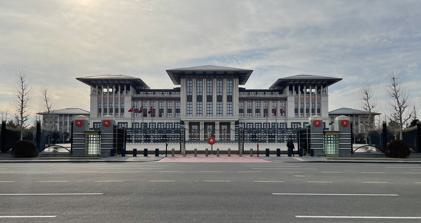
Building: Presidential Complex (Turkey)
Country: Turkey
Year built: 2014
Residence of the President of the Republic of Turkey Presidential Complex Cumhurbaşkanlığı Külliyesi The Presidential Complex in Ankara General information Town or city Ankara Country Turkey Coordinates 39°55′51″N 32°47′56″E / 39.9308°N 32.7989°E / 39.9308; 32.7989 Opened 29 October 2014 Cost ~US$1.2 billion Grounds 150,000 sqm Known for Presidential use The Presidential Complex ( Turkish : Cumhurbaşkanlığı Külliyesi ) is the presidential residence of the Republic of Turkey . The complex is located in the Beştepe neighborhood of Ankara , inside the Atatürk Forest Farm . In accordance with President Recep Tayyip Erdoğan 's "New Turkey" concept, it was envisaged that the Çankaya Presidential Mansion would become the prime ministerial complex and the president would move to the newly built palace. It was formally inaugurated as the official residence of the president by Erdoğan on the country's Republic Day , 29 October 2014. President Erdoğan proposed to call the new presidential residence Cumhurbaşkanlığı Külliyesi , referring to a traditional complex centered on a mosque. This was formally adopted as the residence's official name on 3 July 2015. The building cost was double the initial estimate of more than US$600 million. The Presidential Complex is home to the country's largest library with five million books. History The ground plan for the Presidential Complex started in 2011. The Council of Ministers decided that the Gazi compound should be turned into an "Urban Transformation and Development Project Area" for the purpose of constructing a Prime Ministry Building in 2012. Soon after, the construction of the project started with the cooperation of the Ministry of Culture and Tourism , the Ministry of Environment and Urbanization , the Ministry of Forestry , the Housing Development Administration TOKİ , Ankara Metropolitan Municipality and the Cultural and Natural Heritage Preservation Board. On September 2, 2014, it was announced that the complex will function as the official residence of the Turkish Presidency , and that the Çankaya Mansion (the previous Presidential residence) will serve as the official residence of the Prime Minister . The inaugural opening of the complex was on the 91st anniversary of the founding of the republic of Turkey on October 29, 2014. The complex was bombed on 15 July 2016 as part of the failed coup d'état attempt . Design influences The buildings inside the complex are designed in accordance with Seljuk and Ottoman architectural traits, forming a synthesis. According to Turkish media, the design of one of the offices is based on the White House 's oval office . Construction The building was constructed inside the Atatürk Forest Farm (AOÇ), which was established by Mustafa Kemal Atatürk in 1925. In 1937, President Atatürk, acting as the Mareşal , donated the farm to the state. In 1992 the farm was designated a first-degree protected site meaning that no construction should be done within its territory. On 4 March 2014, an administrative court in Ankara ordered the suspension of the palace's construction. The suspension order was supported by the Turkish Council of State on 13 March. Erdoğan ignored the decision, saying "Let them tear it down if they can. They ordered suspension, yet they can't stop the construction of this building. I'll be opening it; I'll be moving in and using it". Finance minister Mehmet Şimşek , quoted by Turkey's Hürriyet newspaper, said the construction cost of the palace would be 1.37bn ₺ ($615m), most of which had already been spent, but another $135m had been budgeted for it in 2015. In December 2014, Turkey's state-owned Housing Development Administration ( TOKİ ) refused to divulge the actual construction cost on the grounds that releasing the information could hurt Turkey's economy, citing Article 17 of the Law on the Provision of Information. Tezcan Candan, head of the Turkish Chamber of Architects' Ankara branch, said the final cost could be over 5 billion lira. The government has been criticised for the presidential palace due to its high cost and lavish furnishings. Opposition parties have ramped up their objection to Turkey's presidential palace, set to cost more than half a billion US dollars. The complex was pejoratively called Ak Saray (meaning "White Palace") as a reference to Erdoğan's Justice and Development Party (AKP). Due to its construction being barred by the courts yet continuing regardless and alleged corruption, it is regularly referred to by some opposition politicians and supporters as the Kaçak Saray (meaning "Illegal Palace"). According to the Ankara branch of the Chamber of Architects, the cost of the imported window glass is more than TL 700 million. The figure, based on estimates provided by glass suppliers on the cost of glass with similar qualities, is about half of the total official cost of the entire palace, TL 1.37 billion. There was also controversy due to the extensive use of imported marble at Euro 3,000 per square meter. According to a statement released by the Ankara branch of the Union of Chambers of Turkish Engineers and Architects (TMMOB), Bizassa marble imported from Italy will be used to decorate pools, bathhouses, saunas, and spas within the palace. The presidential palace had a natural gas bill of TL 2.4 million between October 2014 and May 2015, according to records released to the public. TMMOB also claims that 63 elevators and a number of carpets in the palace cost a total of TL 31.2 million, while gold-inlaid glasses found at the palace reportedly cost TL 1,000 each. Critics call the lavishness a waste of budgetary funds while Erdoğan has shrugged off the criticism, insisting that the palace, which he said will be called the "Presidential Complex", boosts Turkey's reputation. As of 2023, the Turkish Presidential Complex spent 1.08 billion Turkish liras ($39 million) in the first six months of 2023 for public procurement, 20 times more than the entire year of 2022. On 10 July 2015, the Turkish Council of State found that the construction of the palace violated the law and ordered it to be vacated. However, the Presidency has stated that the decision is ultra-vires , citing Article 105(2) of the Constitution , which reads "No appeal shall be made to any judicial authority, including the Constitutional Court , against the decisions and orders signed by the President of the Republic on his/her own initiative". First guests The inaugural opening of the presidential residence was on the 91st anniversary of the Republic. On the occasion of the celebrations of the Republic Day , the president welcomed officials of all branches of the government . Pope Francis was the first head of state hosted at the new Presidential Palace on 28 November 2014, during his visit to Turkey. Turkish architects had called on the Pope not to attend the ceremony at the "unlicensed" Presidential Complex. On 1 December 2014, Russian President Vladimir Putin was the second foreign guest welcomed with a ceremony in front of the new palace. Exhibitions On occasion of the Turkish Quit Smoking Day on the 9th February 2016, the palace hosted a collection of over 215 cigarette boxes, which Erdoğan had collected from people he compelled to quit smoking. Erdogan is well known to be an anti-smoking activist and compelled politicians to quit smoking as well as ordinary people he met on the street. The "Presidency's Scissors collection" was announced as the largest scissors collection in the world in October 2022. In it, about 800 scissors Erdogan had used in inauguration ceremonies were on display. Erdogan began to collect inaugurational scissors in 2007, older ones were provided by project administrators. Buildings in the Presidential Complex The complex consists of the main building and two support buildings to be used for meetings with visiting heads of state and dignitaries. It covers an area of 300,000 m 2 (3,200,000 sq ft). Inspired by Seljuk architecture, the Presidential Complex has guesthouses, a botanical garden, a situation room with satellite and military communications systems, bunkers able to withstand biological, nuclear and chemical weapons attack, a park and a congress center. The complex employs high security measures with additional insulation against wiretapping . To prevent the planting of bugs, one of the offices in the complex has no electrical outlets. Şefik Birkiye was the lead architect of the complex. Main buildings Main Buildings of the Presidential Complex Known as the Cumhurbaşkanlığı Saray ı , the Presidential Palace is the main building(s) of the Presidential Complex. Working Office for the president is situated in this building. The Palace has at least 1,150 rooms, and a laboratory to detect nuclear, biological and chemical hazards which may be used as an attack against the President. Beştepe Millet Mosque Located in the Presidential Complex, the mosque was opened to worship on July 3, 2015, with the participation of President Recep Tayyip Erdoğan . The mosque has a capacity of roughly 3 thousand people to worship at the same time. The area of the mosque and its surroundings cover 5,177 square metres (55,720 sq ft). There are 4 minarets and the height of each minaret is 59.30 metres (194.6 ft). It reflects Turkish and Ottoman architecture. Presidential Library Main article: Presidential Library (Turkey) A view of the Presidential Library from the highway Interior of the Presidential Library The Nation's Library of the Presidency ( Turkish : Cumhurbaşkanlığı Millet Kütüphanesi ) also referred to as the Presidential Library by common people, is the largest library in Turkey, with a collection of over four million books in 134 different languages, and 120 million articles and reports. The Presidential Library, which has the largest incipient collection in the world, was officially inaugurated by President Recep Tayyip Erdoğan on February 20, 2020. [ non-primary source needed ] In addition to receiving a copy of materials printed in the country, as a depository library , the Presidential Library also receives books, in collaboration with the Foreign Ministry , from every country where Turkey has a diplomatic mission. It is home to the Dīwān Lughāt al-Turk , the first comprehensive dictionary of Turkic languages , compiled in 1072–74 by the Turkic scholar Mahmud Kashgari , among many other manuscripts and rare books. Presidential Residence The Presidential Residence inside the complex, is the official residence of the President of Turkey . Before the building was completed, the presidents were using the Çankaya Mansion as the residence. 15 July Martyrs' Monument Main article: 2016 Turkish coup d'état attempt The monument opposite the complex was built by the Ankara Metropolitan Municipality to symbolize the July 15 Military Coup attempt . The monument was opened on 16 July 2017 with the participation of President Recep Tayyip Erdoğan . It consists of a total of 4 parts: one nation , one state , one homeland and one flag . The height of the monument is 31 metres (102 ft) and its total area is 2,500 square metres (27,000 sq ft). There are 7 human figures representing the citizens of 81 provinces, who fled to the streets on July 15. 7 people represent 7 geographical regions of Turkey . In the one homeland section, the names of 81 provinces are written. C4I bunker The Presidential Palace complex is said to contain a top secret special operations command and control center housed in a secure bunker. The center has a 143 screen visual command center which correlates data obtained from UAVs, CCTV, TV and 3G transmissions from all 81 provinces of Turkey. The Gendarmerie, Disasters and Emergencies Management Directorate, the Information and Communication Technologies Authority (BTK), Turkish Armed Forces and MIT can provide live feeds to the Presidential Command Center. All data is archived in two special supercomputer servers to enable intelligence agencies to track back the paths of suspects. The Palace C4I system can target, track and follow individuals based on bio-metrics and any 2D image of the target being uploaded into the system. Gallery Presidential working room Meeting room Presidential Library Presidential Library Interior of the Beştepe Millet Mosque 15 July Monument 15 July Monument See also Turkey portal President of Turkey References